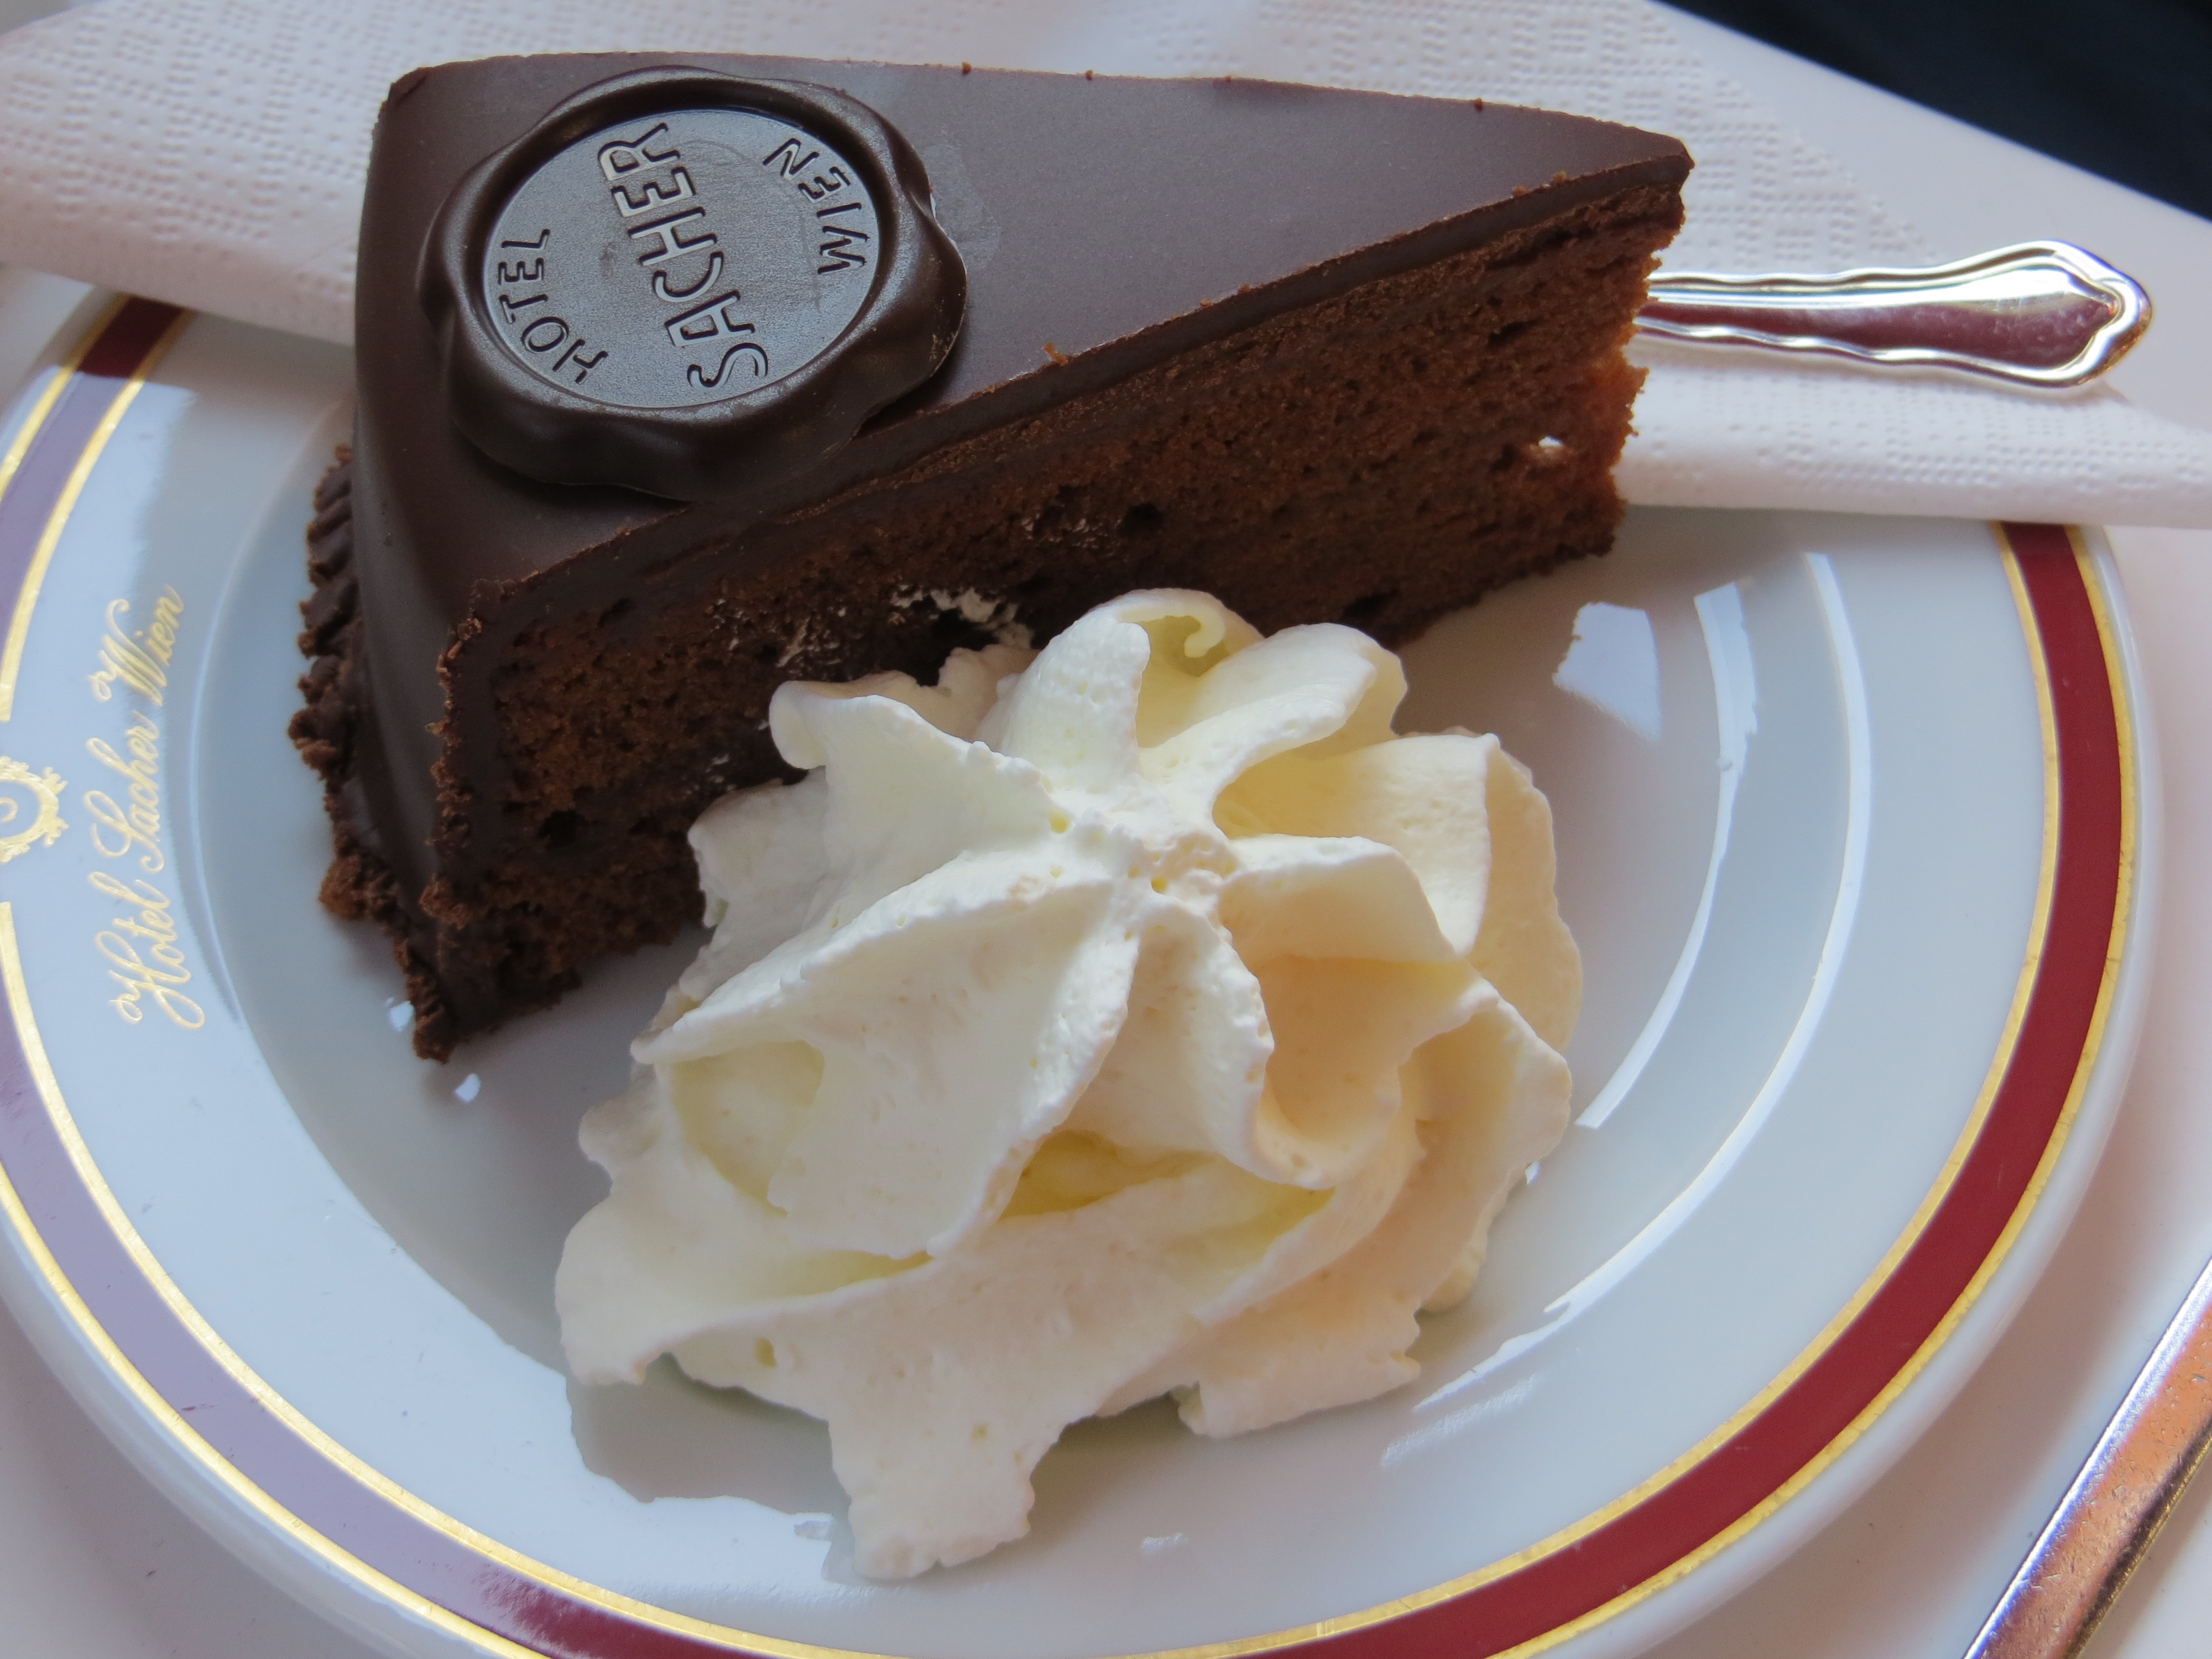
cafe, dish, food, produce, dessert, cuisine, cake, austria, icing, vienna, candy, flavor, pastry shop, nibble, buttercream, sacher cake